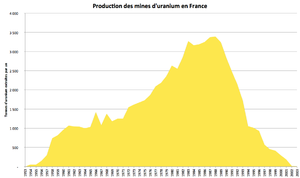
Production d'uranium des mines en France, de 1953 à 2002. Production totale déclarée
Environ 210 mines d'uranium ont été exploitées sur le territoire national, entre 1945 et 2001. Tous ces sites ont représenté une production d'environ 76 000 tonnes d'uranium.